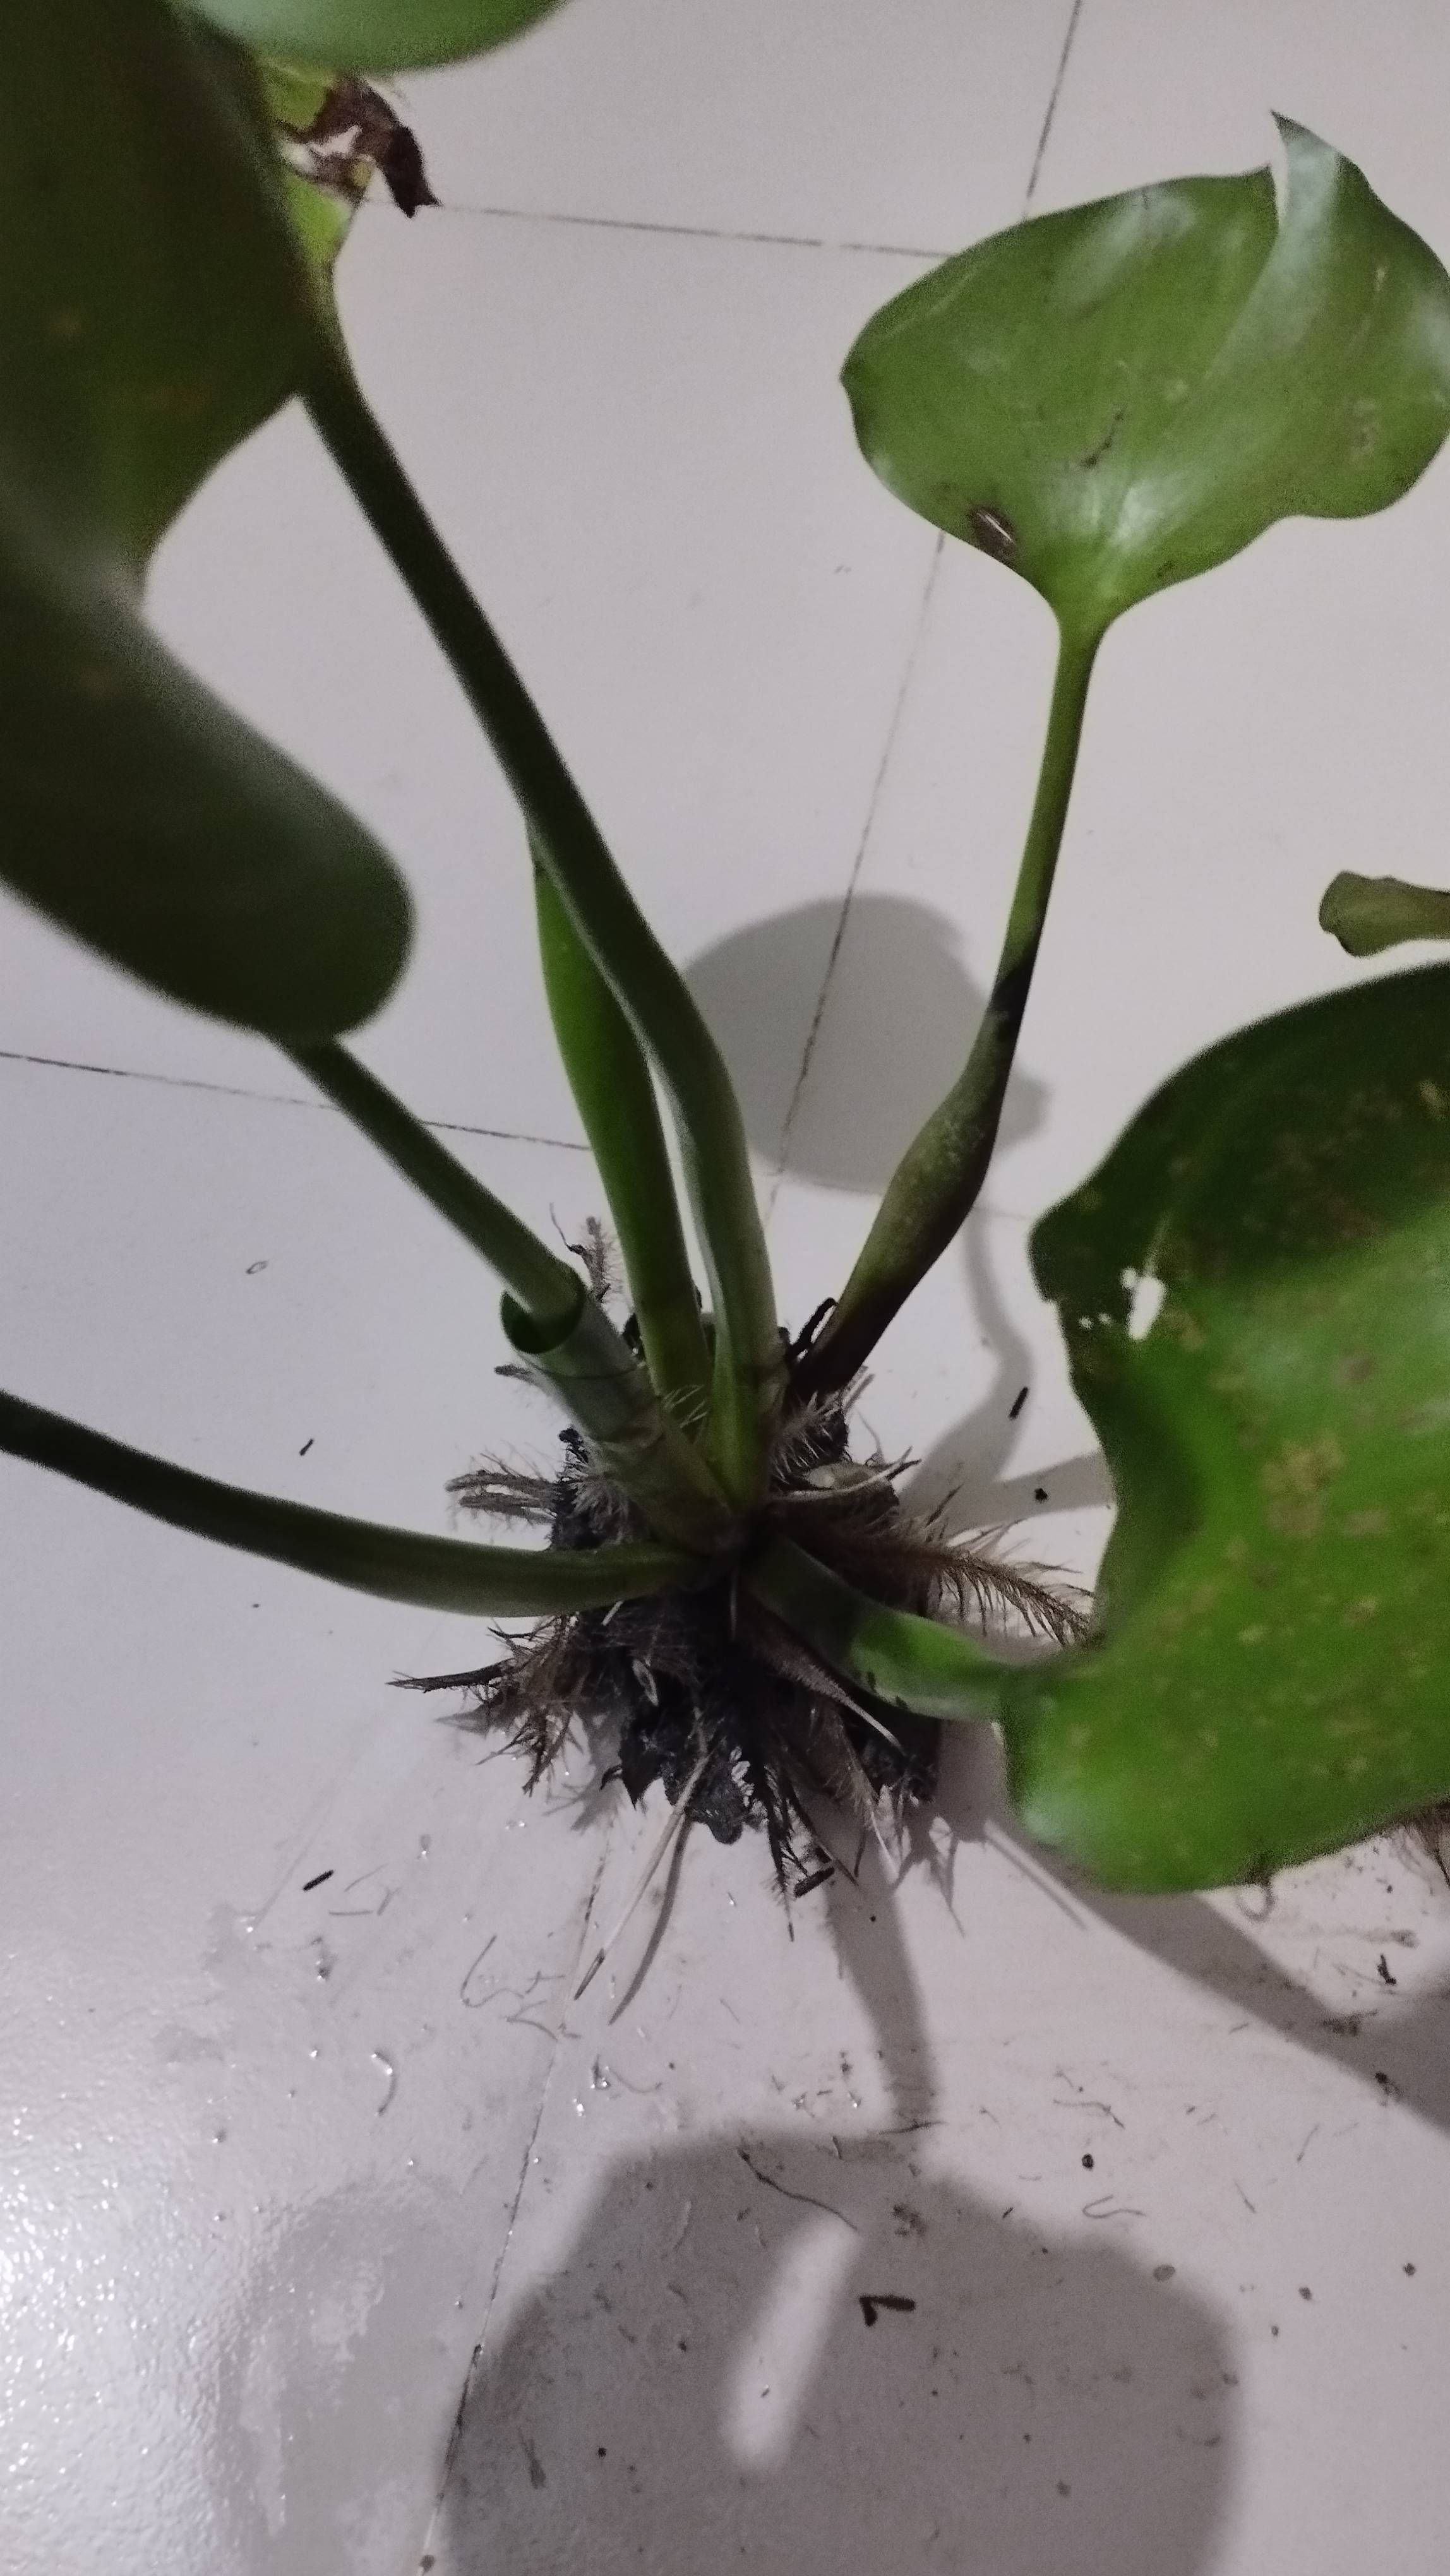
Species: Common Water Hyacinth (Eichornia crassipes)